LEED

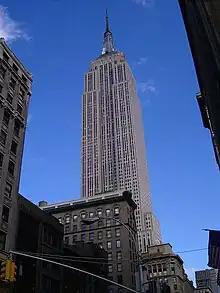
The Empire State Building in New York City is one of the tallest and most well-known LEED-certified buildings, certified as an LEED Gold existing building.

Around 2010, the Empire State Building underwent a $550 million renovation, including $120 million towards energy efficiency and eco-friendliness. It received a gold LEED rating in 2011, and at the time was the tallest LEED-certified building in the United States.